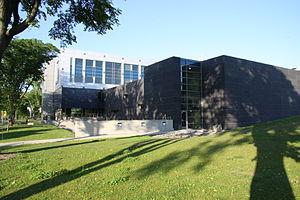
Pavillon d'Optique-photonique où se trouve le Centre d'optique, photonique et laser de l'Université Laval (COPL).
L’Université Laval est l'une des plus grandes universités au Canada. Elle a été fondée en 1852 à l'initiative du Séminaire de Québec, lui-même fondé en 1663, et constitue ainsi le plus ancien établissement d’enseignement supérieur francophone en Amérique, et la sixième plus ancienne université du Canada.
Le pavillon d'optique photonique laser est l'un des bâtiments de l'Université Laval, à Québec.